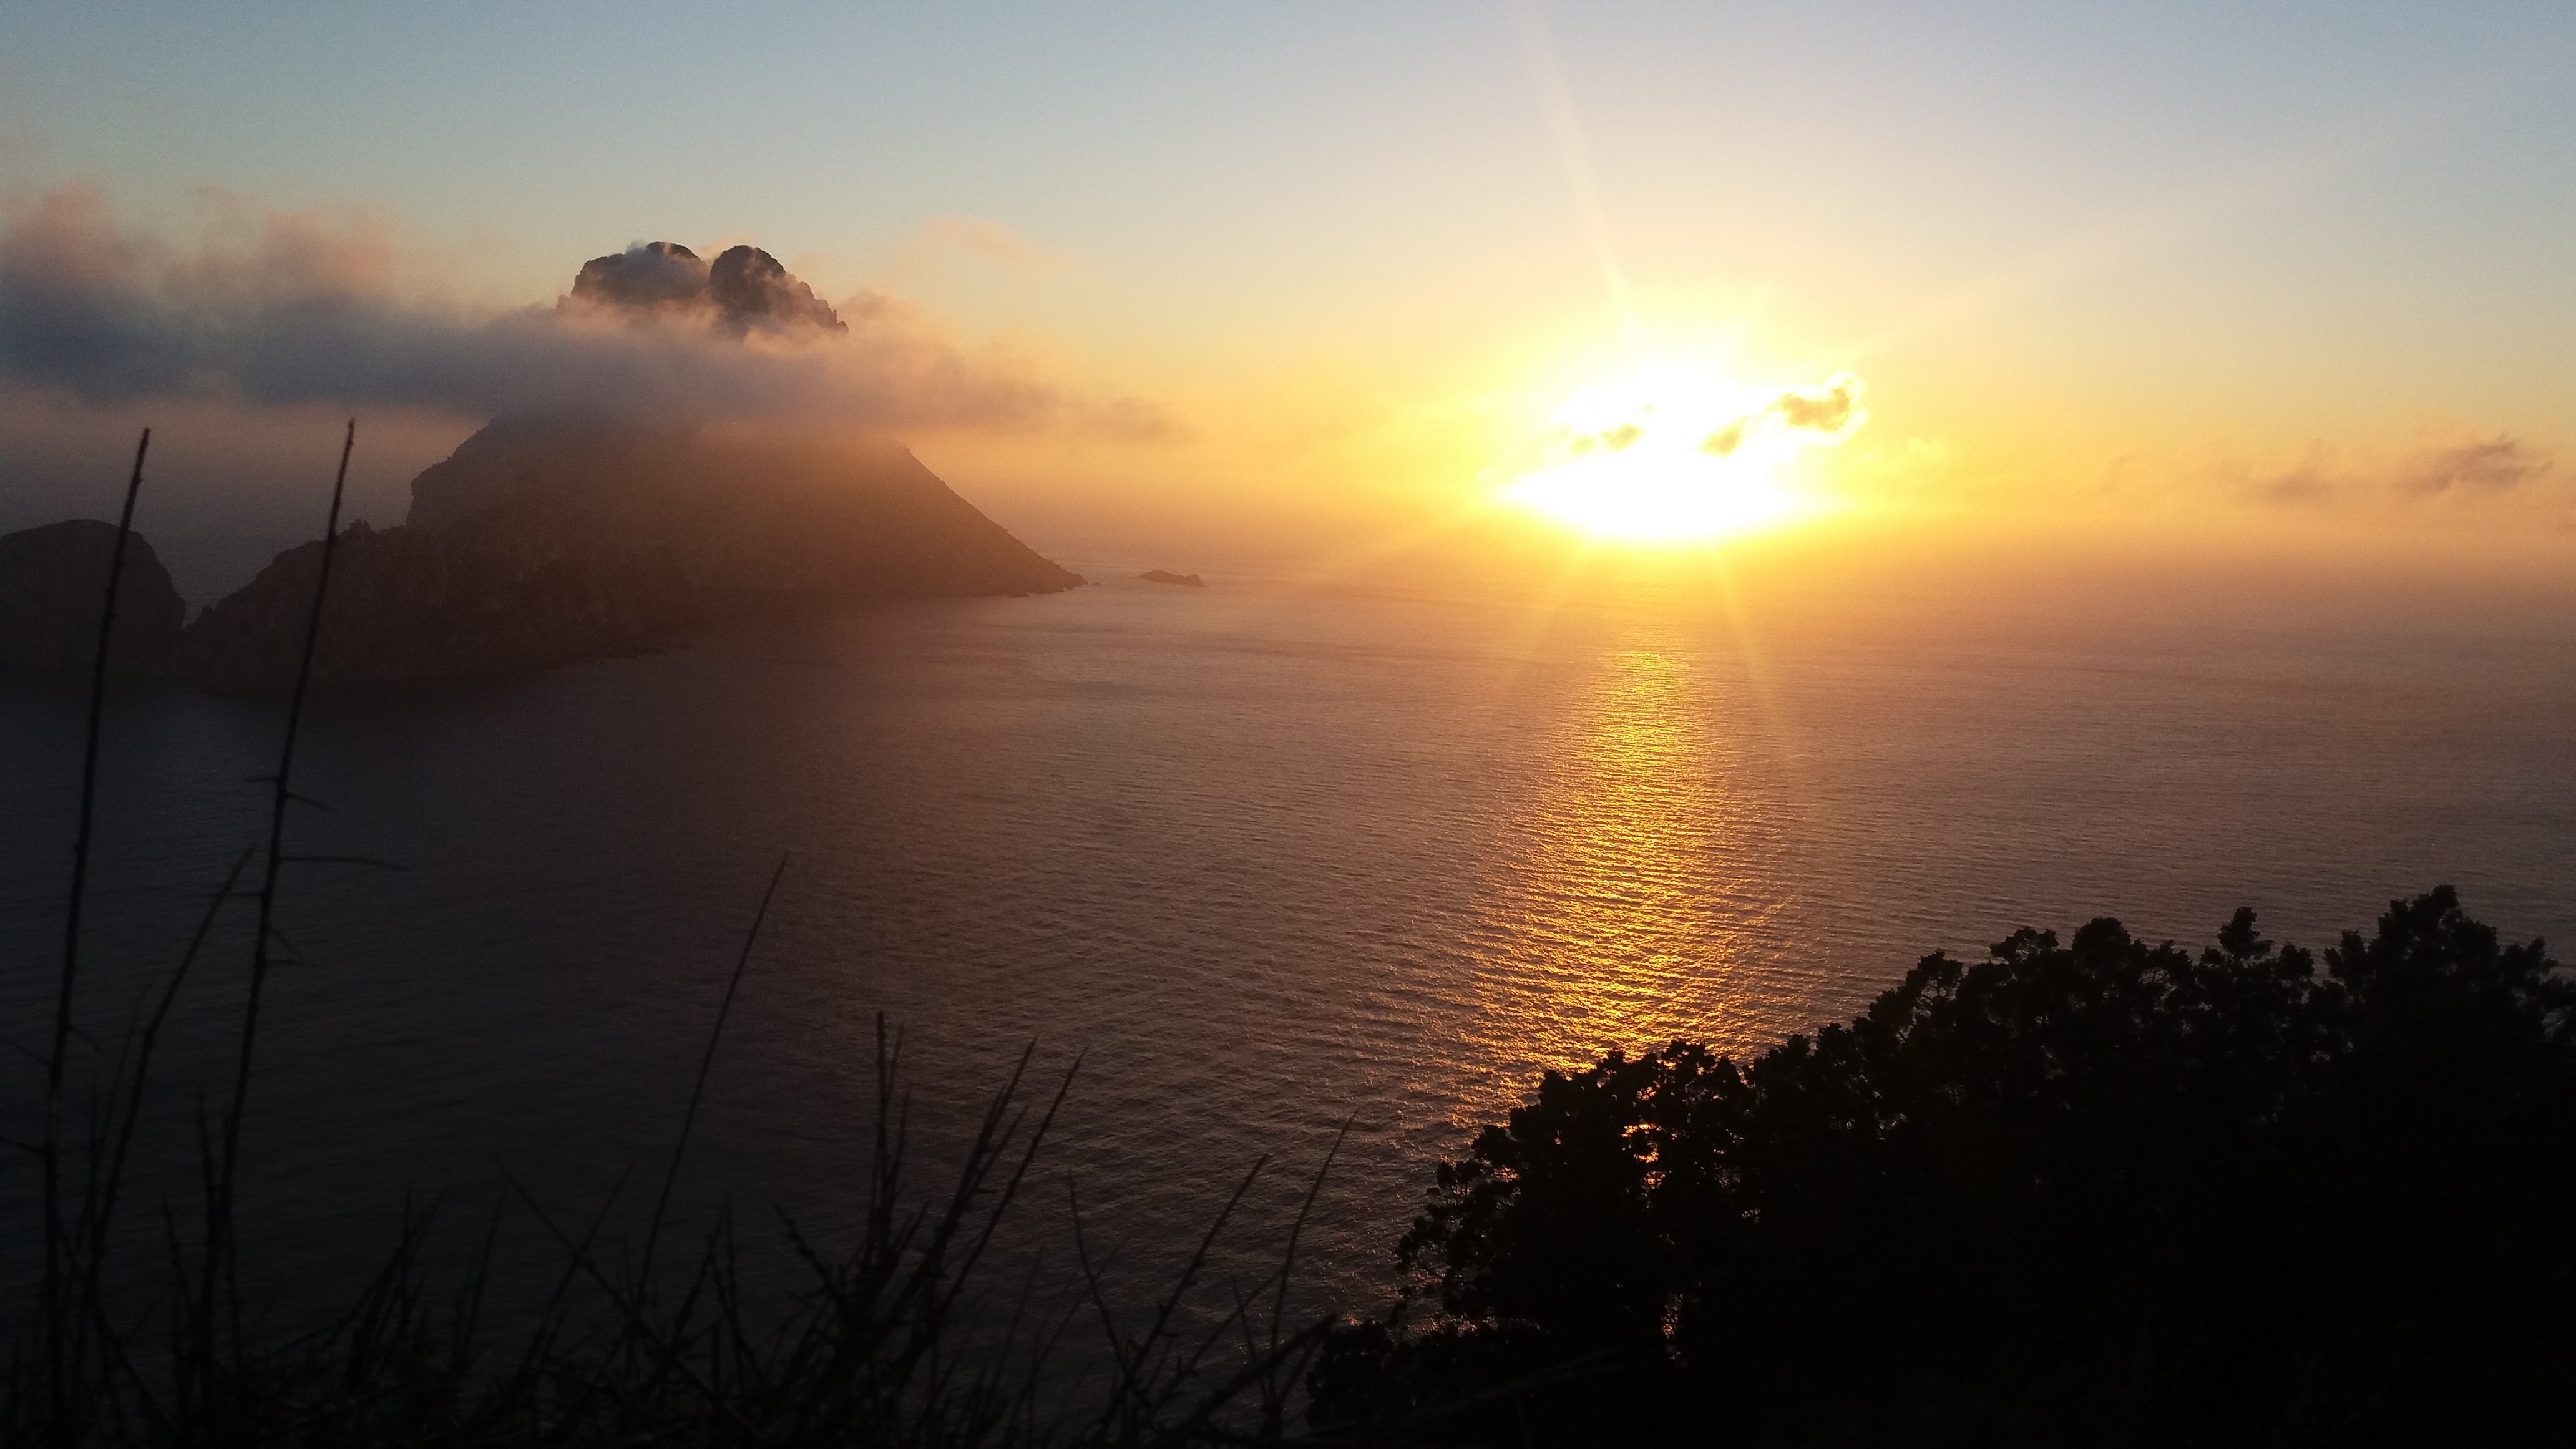
beach, sea, nature, horizon, cloud, sun, sunrise, sunset, mist, sunlight, morning, dawn, atmosphere, dusk, evening, reflection, spain, afterglow, ibiza, atmospheric phenomenon, red sky at morning